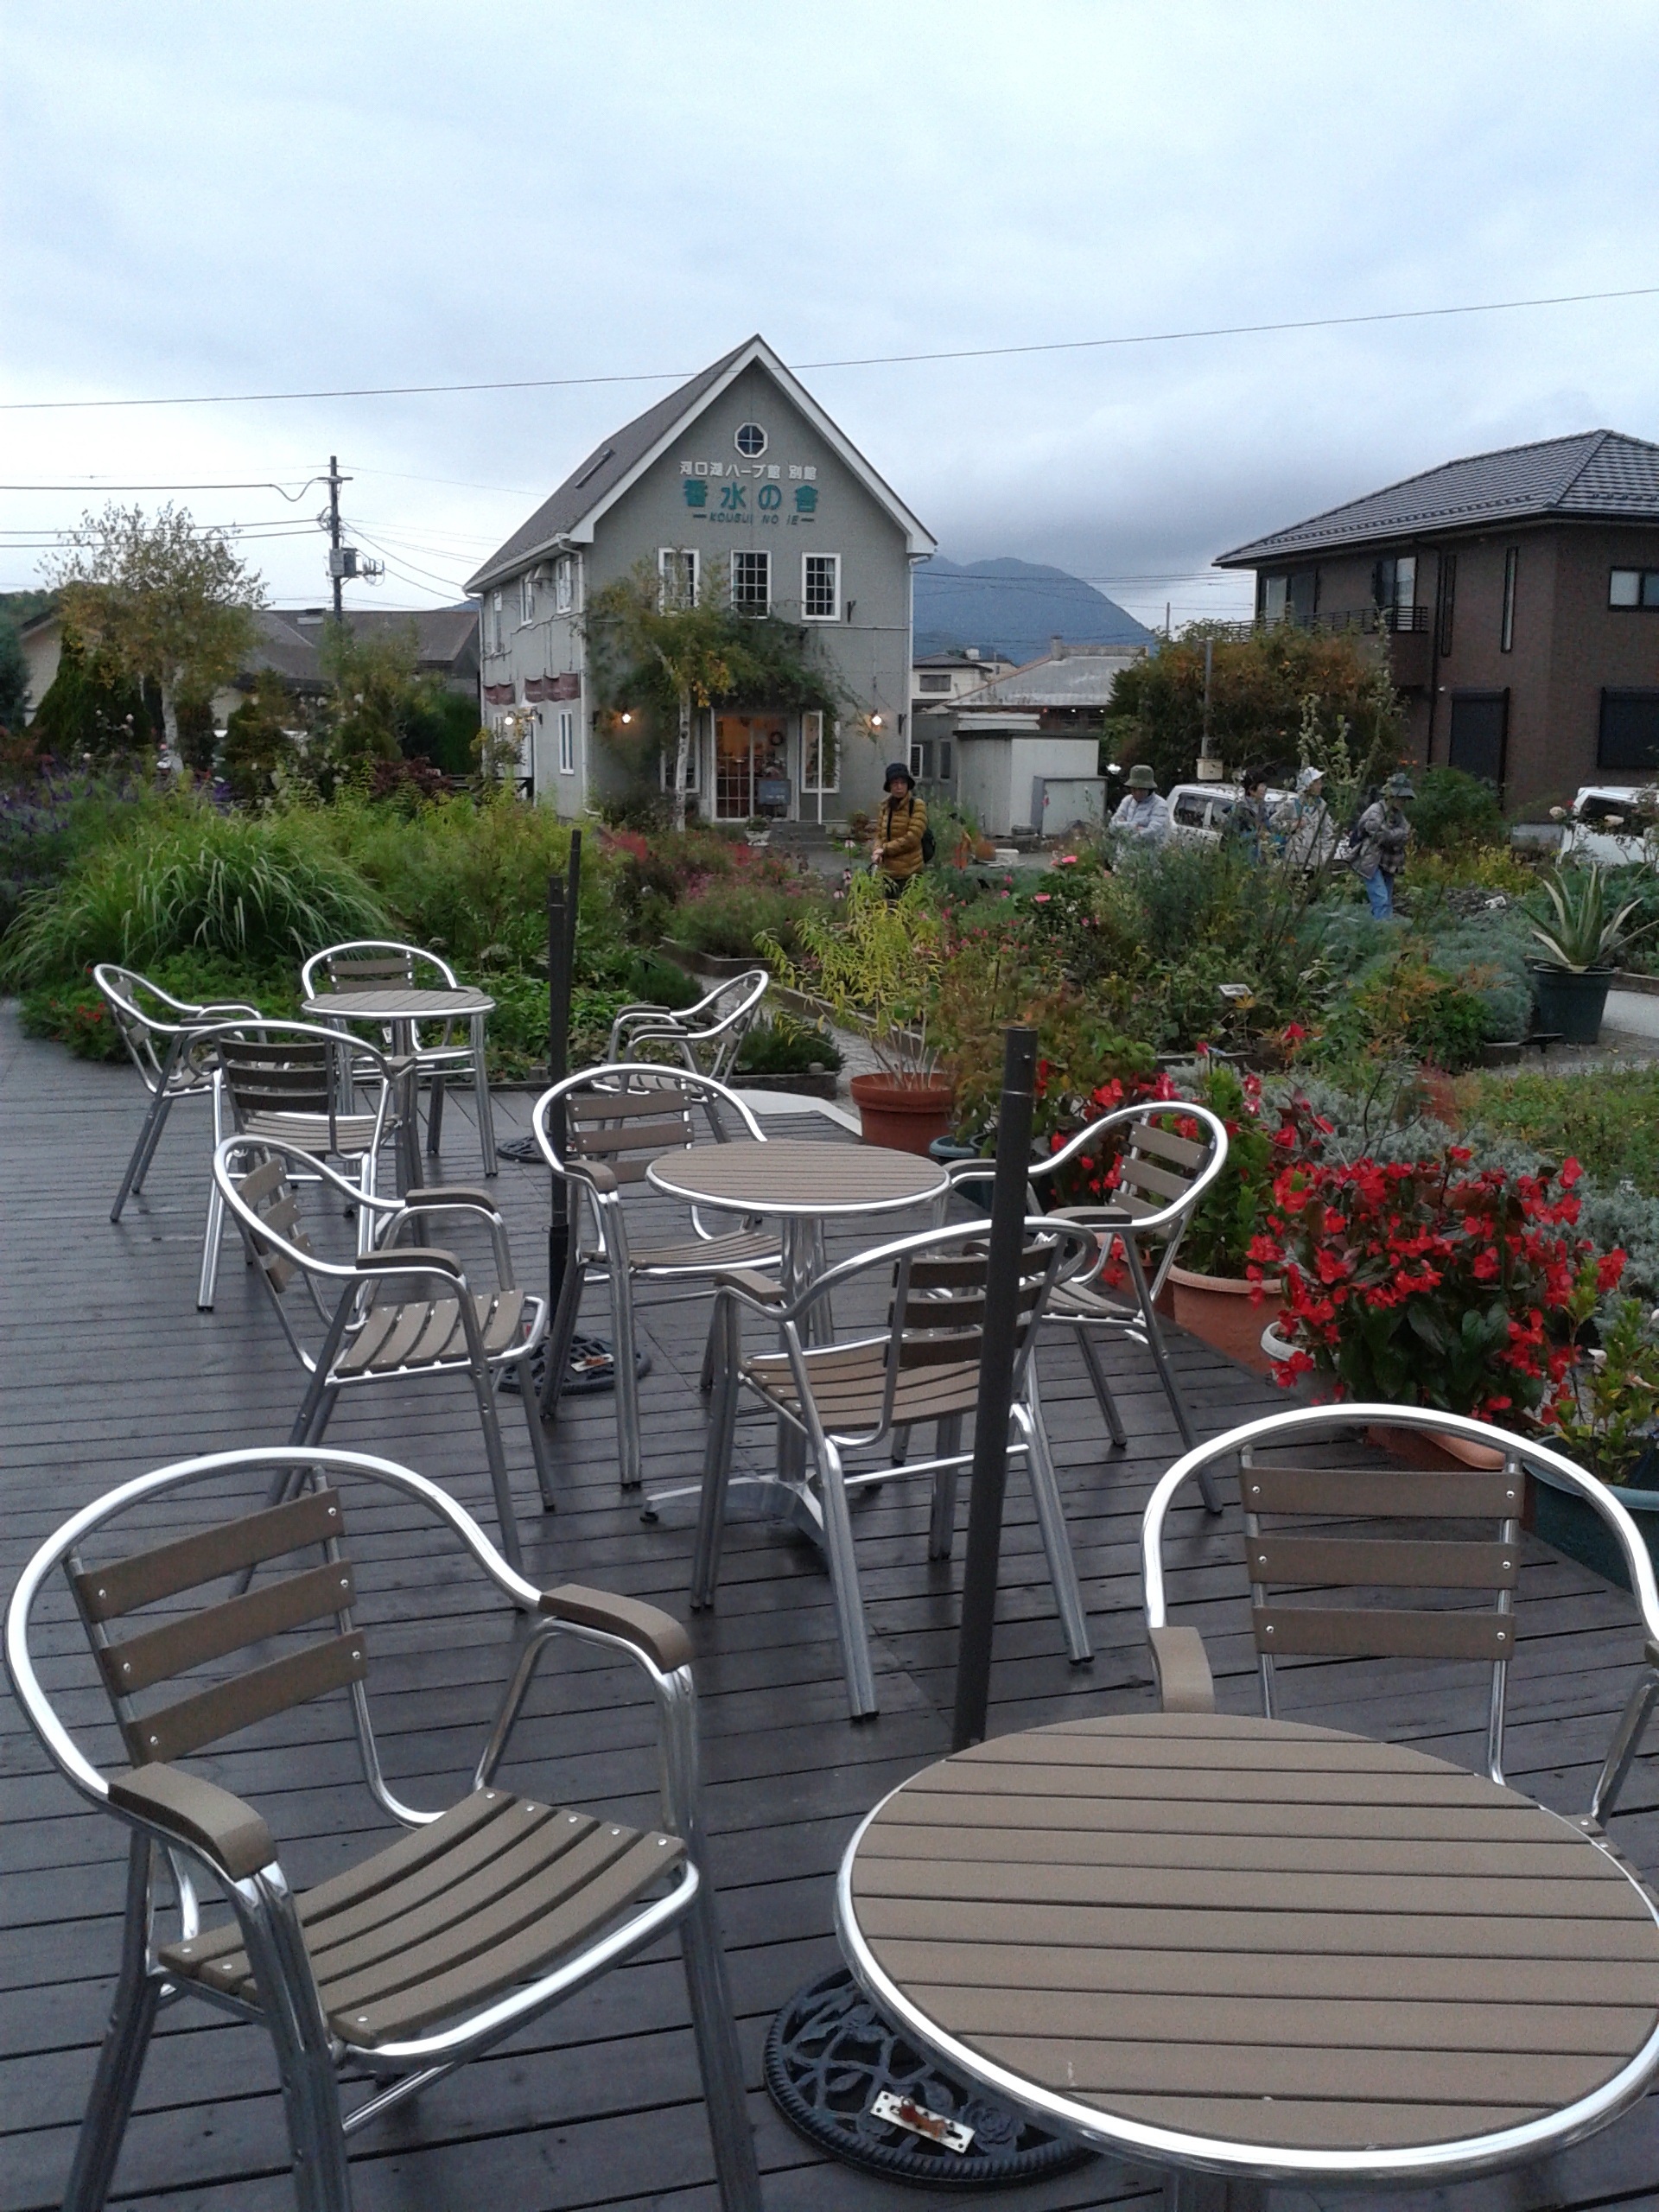
house, home, cottage, backyard, mount fuji, estate, yard, residential area, outdoor structure, shanzhonghu, vanilla house